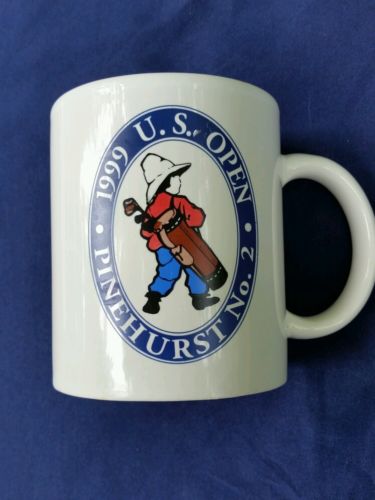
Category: mug